Andrew Hawkins

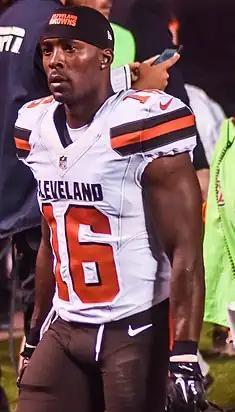
Hawkins with the Cleveland Browns in 2015

Andrew Austin Wyatt Hawkins (born March 10, 1986) is an American former professional football wide receiver. He played six seasons in the National Football League (NFL) with the Cincinnati Bengals and Cleveland Browns and two seasons for the Montreal Alouettes of the Canadian Football League (CFL), where he was part of back-to-back Grey Cup Championships. He had signed with the New England Patriots in the 2017 offseason, but announced his retirement just days before training camp. He played college football for the Toledo Rockets from 2004 to 2007.